Mulleya Mulleya

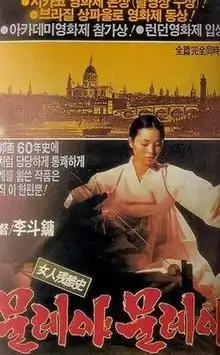
Theatrical poster for "Mulleya Mulleya" (1984)

Mulleya Mulleya (also known as Spinning the Tales of Cruelty Towards Women), is a 1984 South Korean film directed by Lee Doo-yong. It was chosen as Best Film at the Grand Bell Awards. It was screened in the Un Certain Regard section of the 1984 Cannes Film Festival. The film was also selected as the South Korean entry for the Best Foreign Language Film at the 57th Academy Awards, but was not accepted as a nominee.